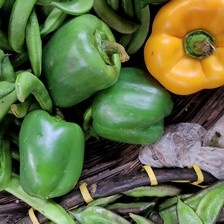
Label: capsicum